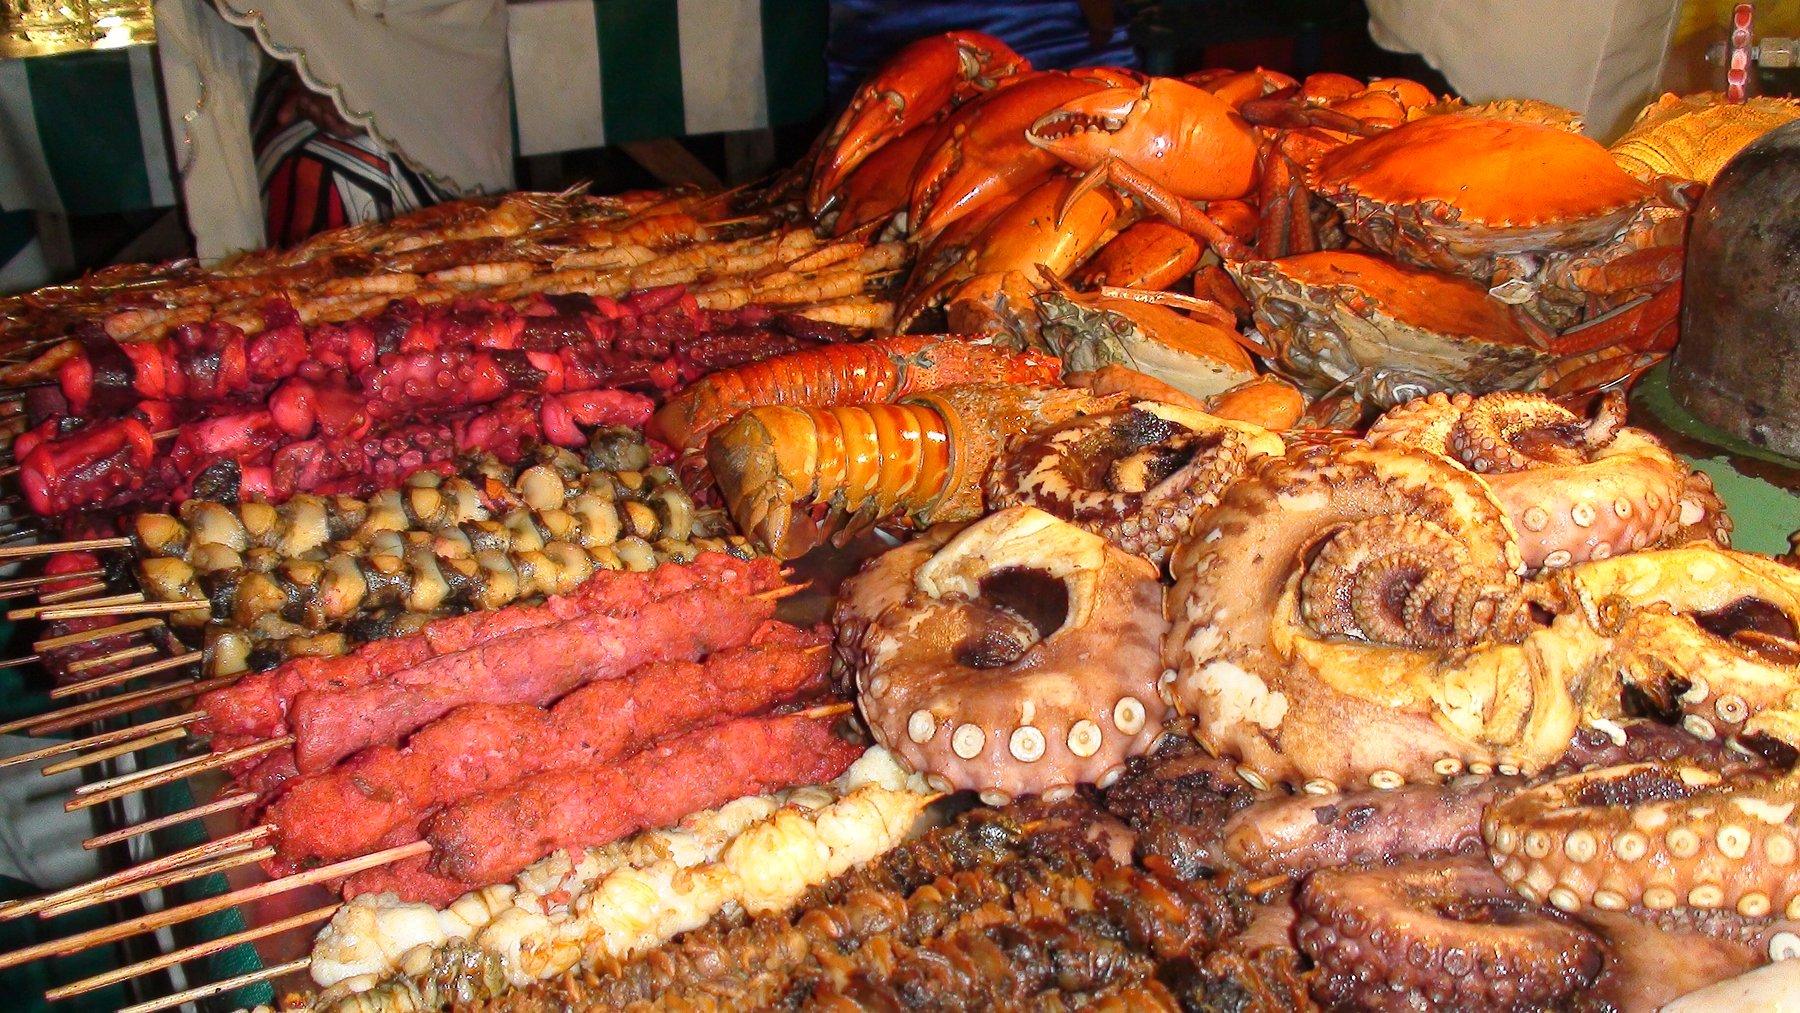
Jikoni, ni nyama za kila aina. Kulia ni pweza iliyopikwa, kushoto ni mishikaki,  iliyowekwa vijiti, nyuma ni kaa zilizochomwa.